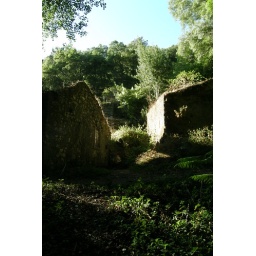
Old houses from an ancient industrial structures near a river